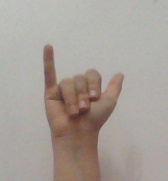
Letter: ya